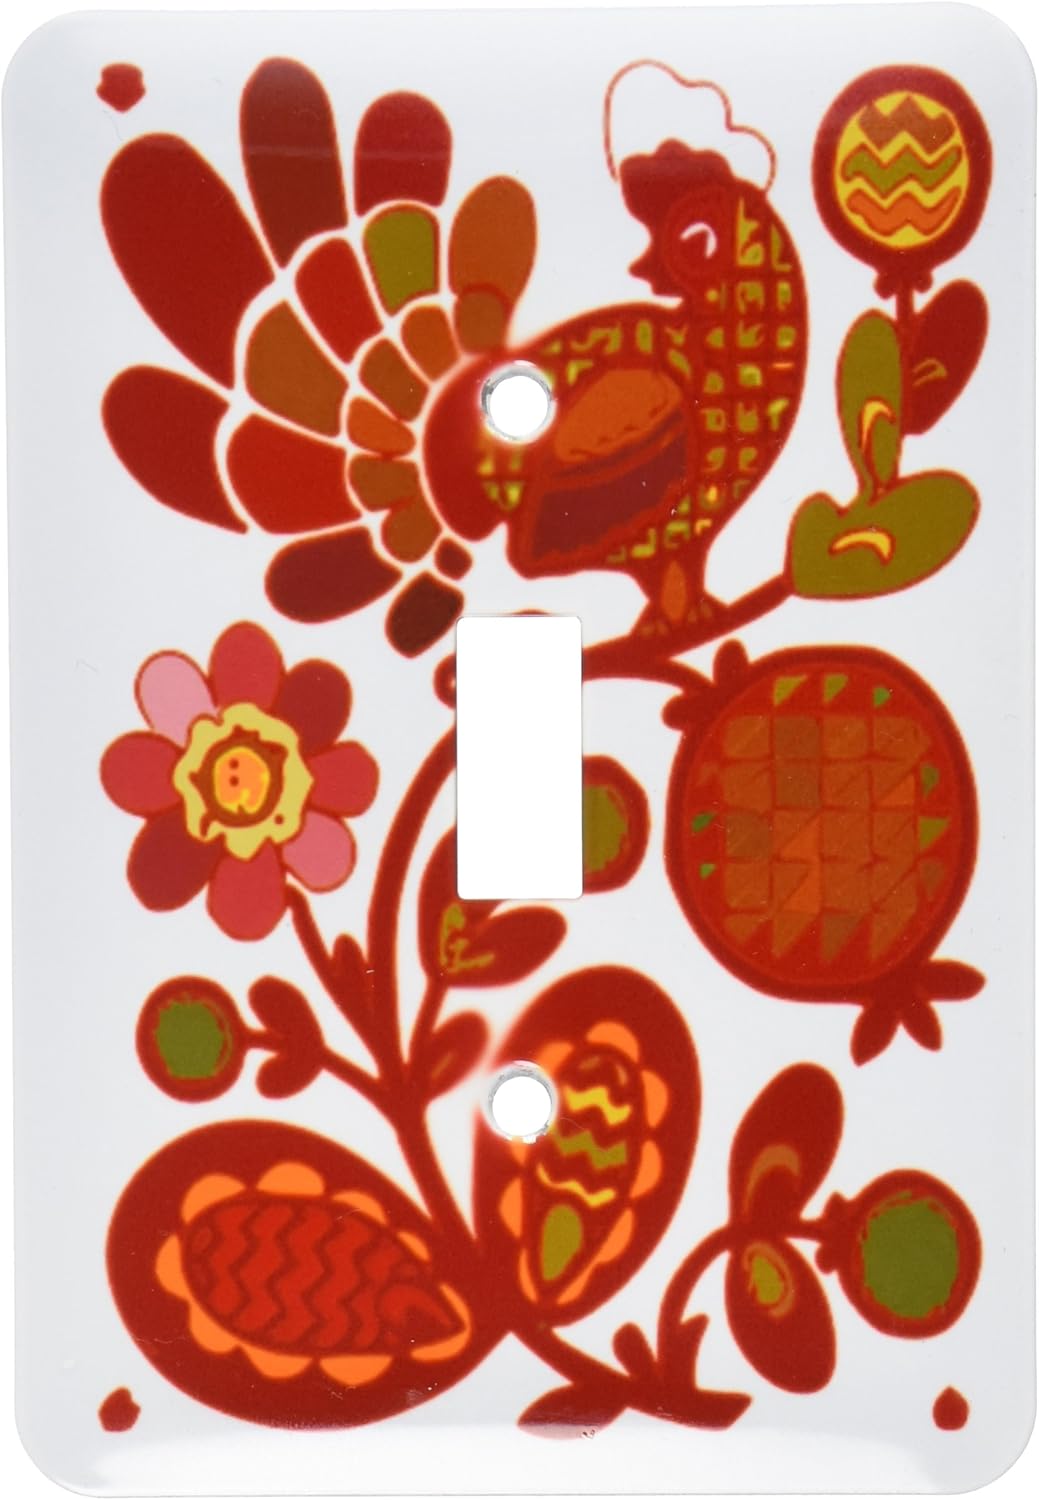
3dRose LLC lsp_60636_1 Folk Art with Red Rooster and Floral Single Toggle Switch
Category: Tools & Home Improvement
Folk Art With Red Rooster n Floral Light Switch Cover is made of durable scratch resistant metal that will not fade, chip or peel. Featuring a high gloss finish, along with matching screws makes this cover the perfect finishing touch.
Features: Dimensions: 3 1/2" H x 5" W | Made of strong, durable scratch-resistant metal | Includes matching screws | Easy to clean | High gloss finish